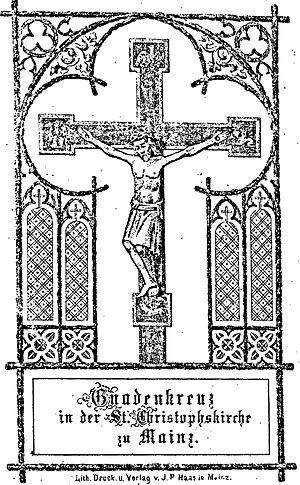
La Croix sainte de Mayence est un crucifix en bois de style gothique, qui est vénéré à Mayence comme image miraculeuse.